Fresno, California

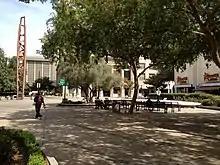
Mariposa Plaza in downtown

The Tower District is a hub for community events such as Jamaica My Weekend, Mardi Gras in February, Gay Pride Parade, car shows, A Taste of The Tower, Halloween in the Tower, the Farmers' market opened on the northwest corner of Olive and Van Ness and LitHop, an annual literary festival, featuring mostly local writers.